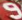
Number: 9